Answer in natural language. Considering the relative positions, is white colour dining table (highlighted by a green box) above or below blue threeseater sofa (highlighted by a red box)? Choose between the following options: above or below
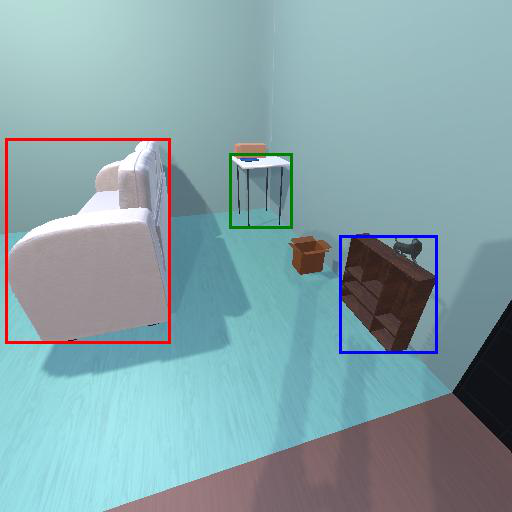
<answer>above</answer>